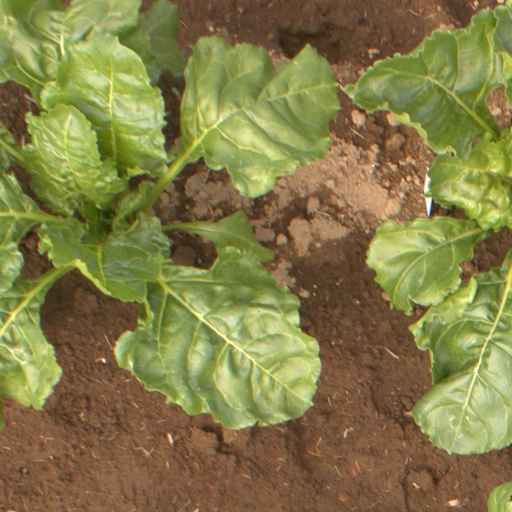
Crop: sugar beet